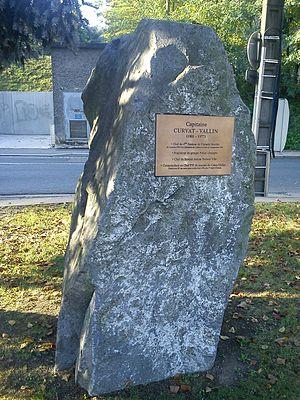
Plaque commémorative rendant hommage au Capitaine CURVAT-VALLIN (1903-1977) à Caluire-et-Cuire. Chef du 4ème Secteur de l'Armée Secrète du 3 janvier 1944 à la Libération de Caluire et Cuire le 3 septembre 1944 Fondateur du groupe Police ""Joseph"" Chef du Service Action Secteur Ville Commandant en Chef FFI du maquis du Camp Didier: Établit son PC sur cette place et dès Juin 1940, son 1er dépôt d'armes."
Caluire-et-Cuire est une commune française située dans la métropole de Lyon en région Auvergne-Rhône-Alpes. Ses habitants sont appelés les Caluirards.
Le camp Didier, d'abord nommé camp Valin était le maquis du 4ᵉ secteur de l'armée secrète du département du Rhône.
Jean-Louis Curvat, dit Vallin et connu sous le nom de capitaine Curvat-Vallin, né le 24 août 1903 à Corveissiat et mort le 8 mars 1977 à Lyon, est un résistant français, capitaine du camp Didier.